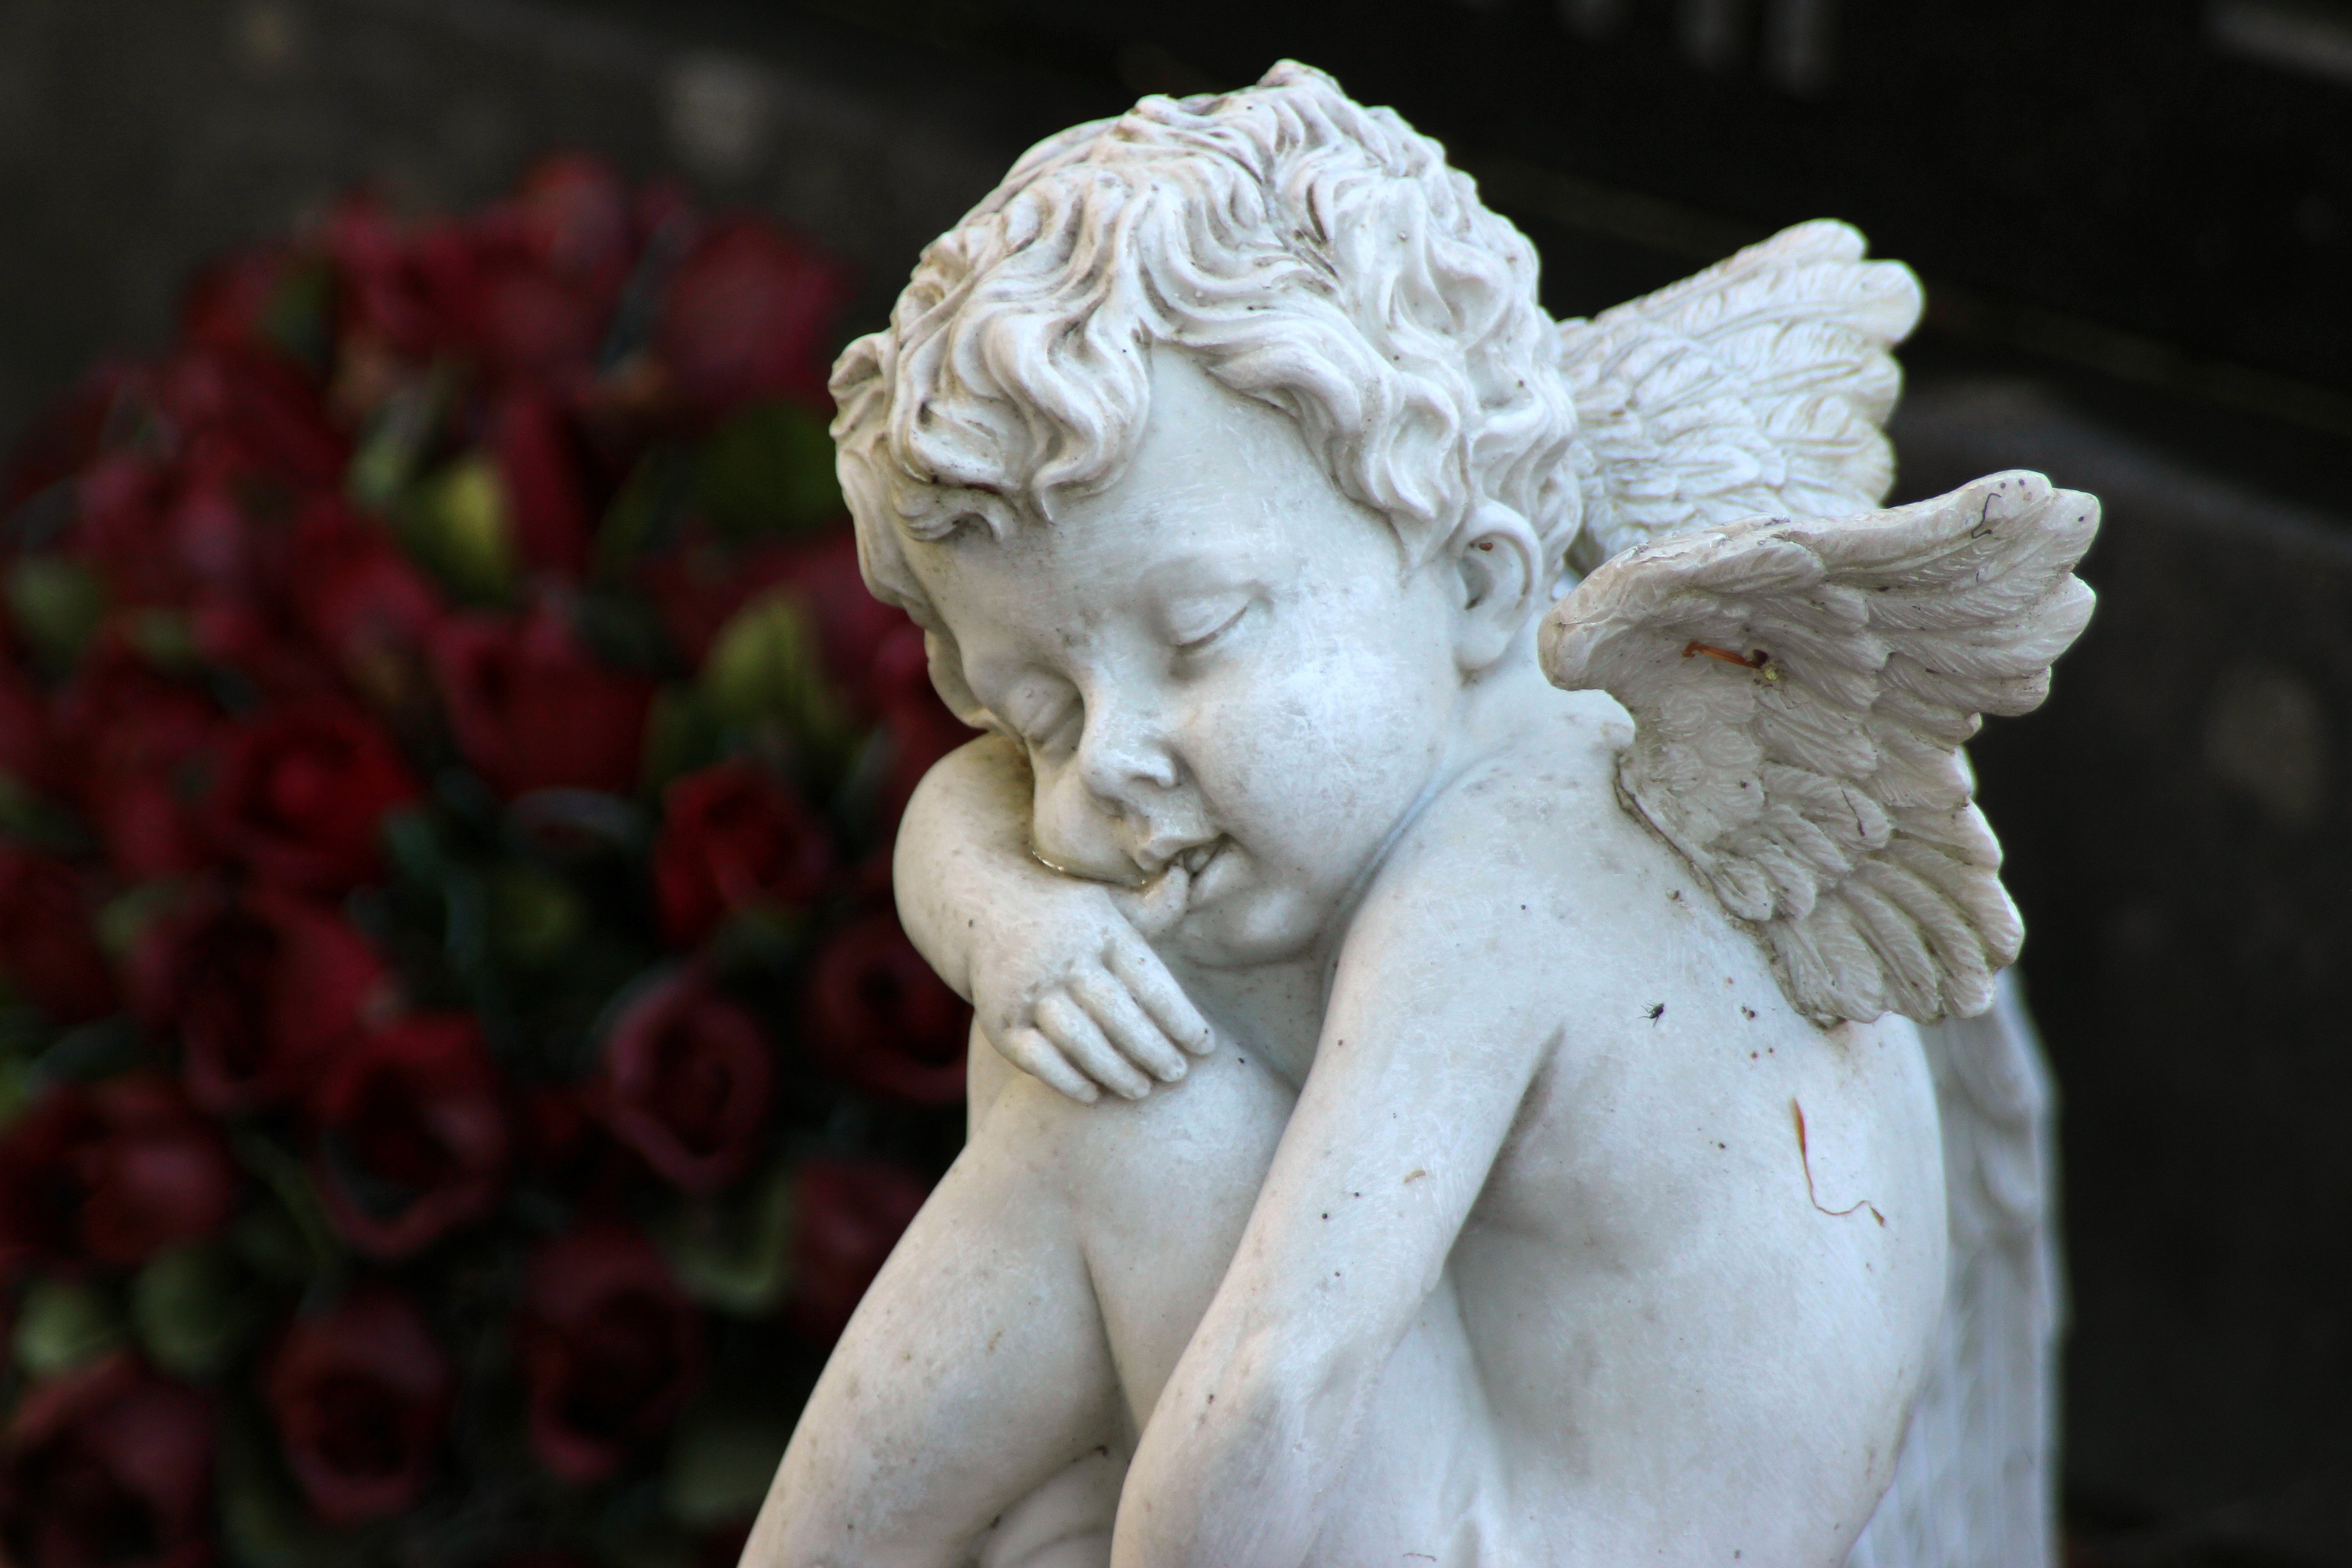
monument, statue, decoration, symbol, cemetery, deco, sculpture, angel, art, temple, head, carving, angel figure, mythology, consolation, stone carving, angel wings, fictional character, ancient history, classical sculpture